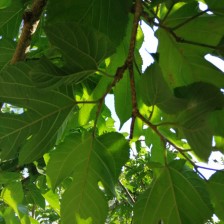
Variety: RedKing